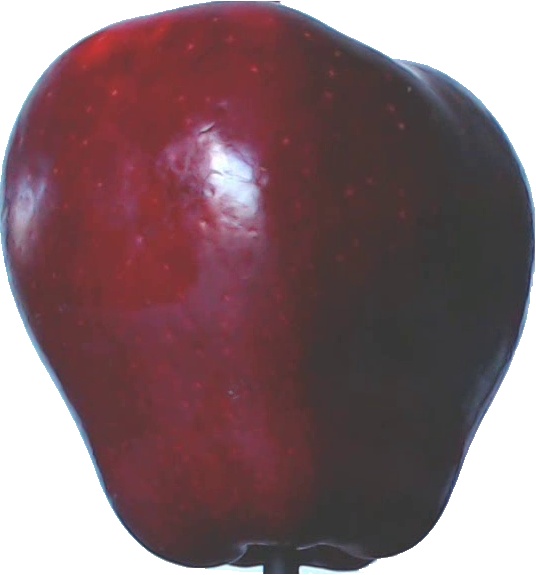
Label: apple_red_delicios_1